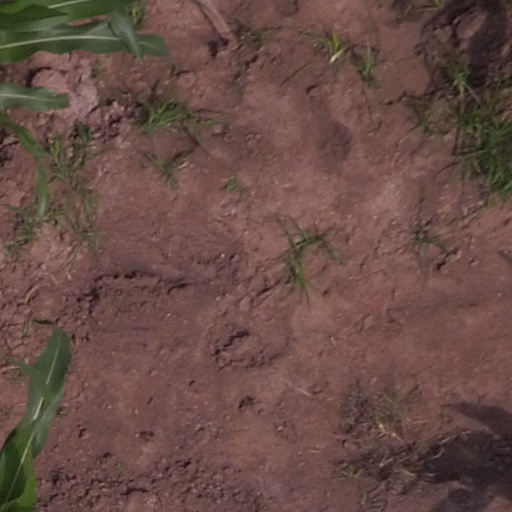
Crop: maize; corn